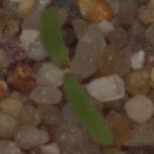
Label: fat_hen